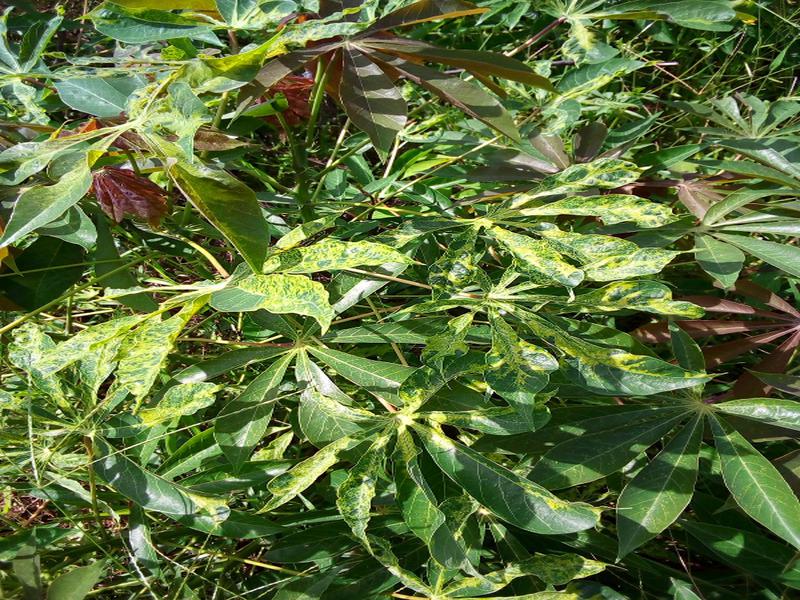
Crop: cassava
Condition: mosaic_disease